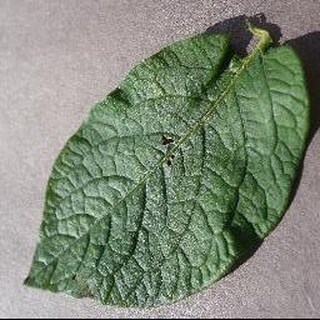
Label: healthy_potato